Second siege of Badajoz (1811)

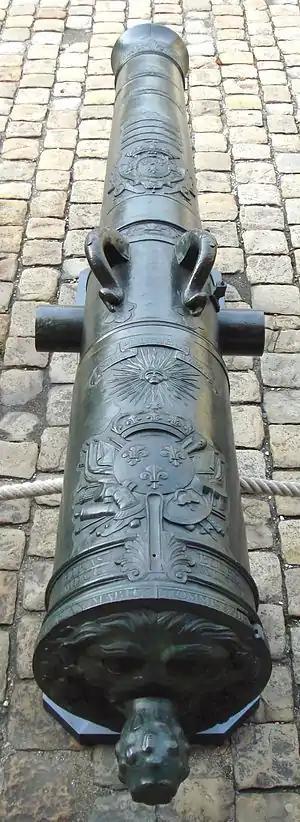
French 24-pound cannon barrel 1745

On 16 May 1811, Beresford defeated Soult in the Battle of Albuera. Soult's 24,246-man army included 4,000 cavalry and 48 artillery pieces. Beresford's 35,284-strong army included 13,928 Spaniards under Generals Joaquín Blake and Castaños. Losses in both armies were staggering. The French marshal reported losing 5,935 men including Generals of Brigade François Werlé and Joseph Pepin killed. However, since Soult reported only 262 officer losses while a more reliable source counted 362, the true figure may be as high as 7,900 killed, wounded, and captured. Allied losses numbered 5,904 including 1,359 Spaniards. Colborne's brigade lost five colors after being ridden down by the 1st "Vistula Legion" Lancers and the French 2nd Hussars. The all-British 2nd Division suffered 2,865 casualties including 661 killed; the British brigade of the 4th Division lost 1,065 men. The "Spanish Guards" and "Irlanda" Regiments fought and counted 98 killed and 517 wounded. Soult's crippled army retreated on the 18th, covered by his superior cavalry. While the armies were fighting, Philippon's troops filled in the Allied trenches and battery positions. The French commander also removed much of the topsoil around San Cristobal. The siege was resumed on the morning of 19 May by Hamilton's Portuguese troops.